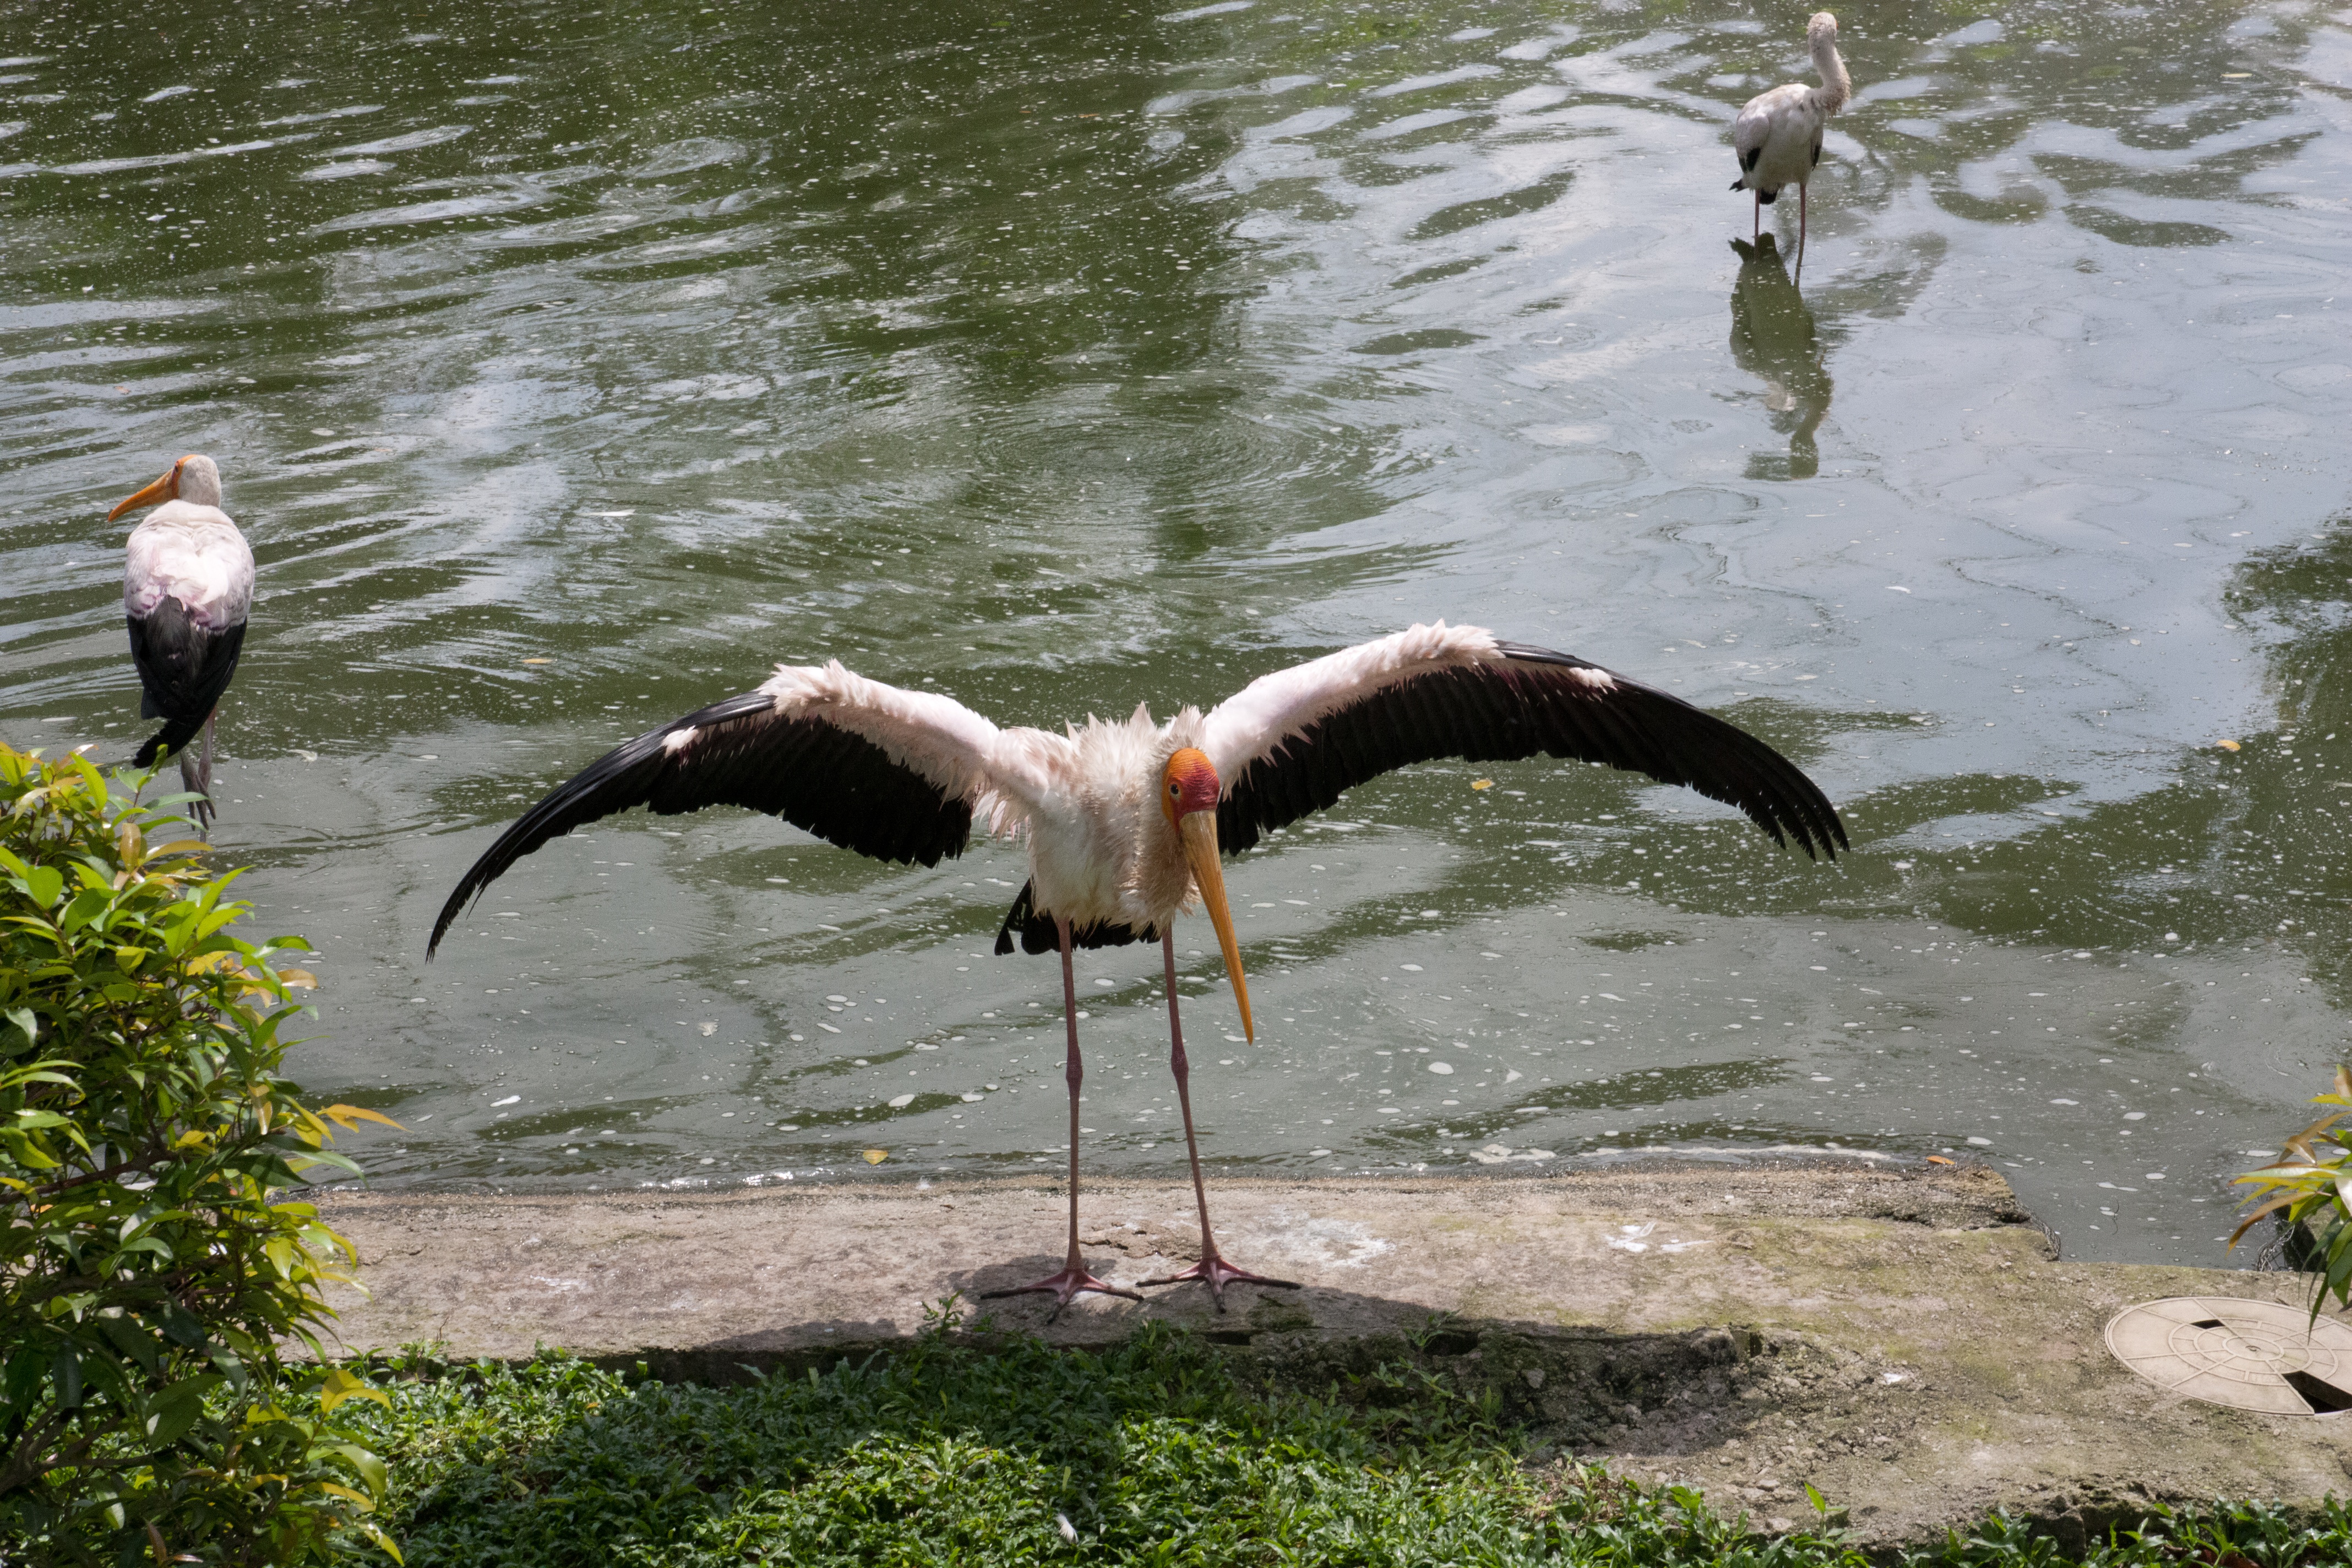
nature, forest, bird, animal, cute, wildlife, wild, zoo, jungle, beak, tropical, feather, fauna, stork, south, rainforest, vertebrate, heron, malaysia, water bird, bird park, kuala lumpur bird park, ciconiiformes